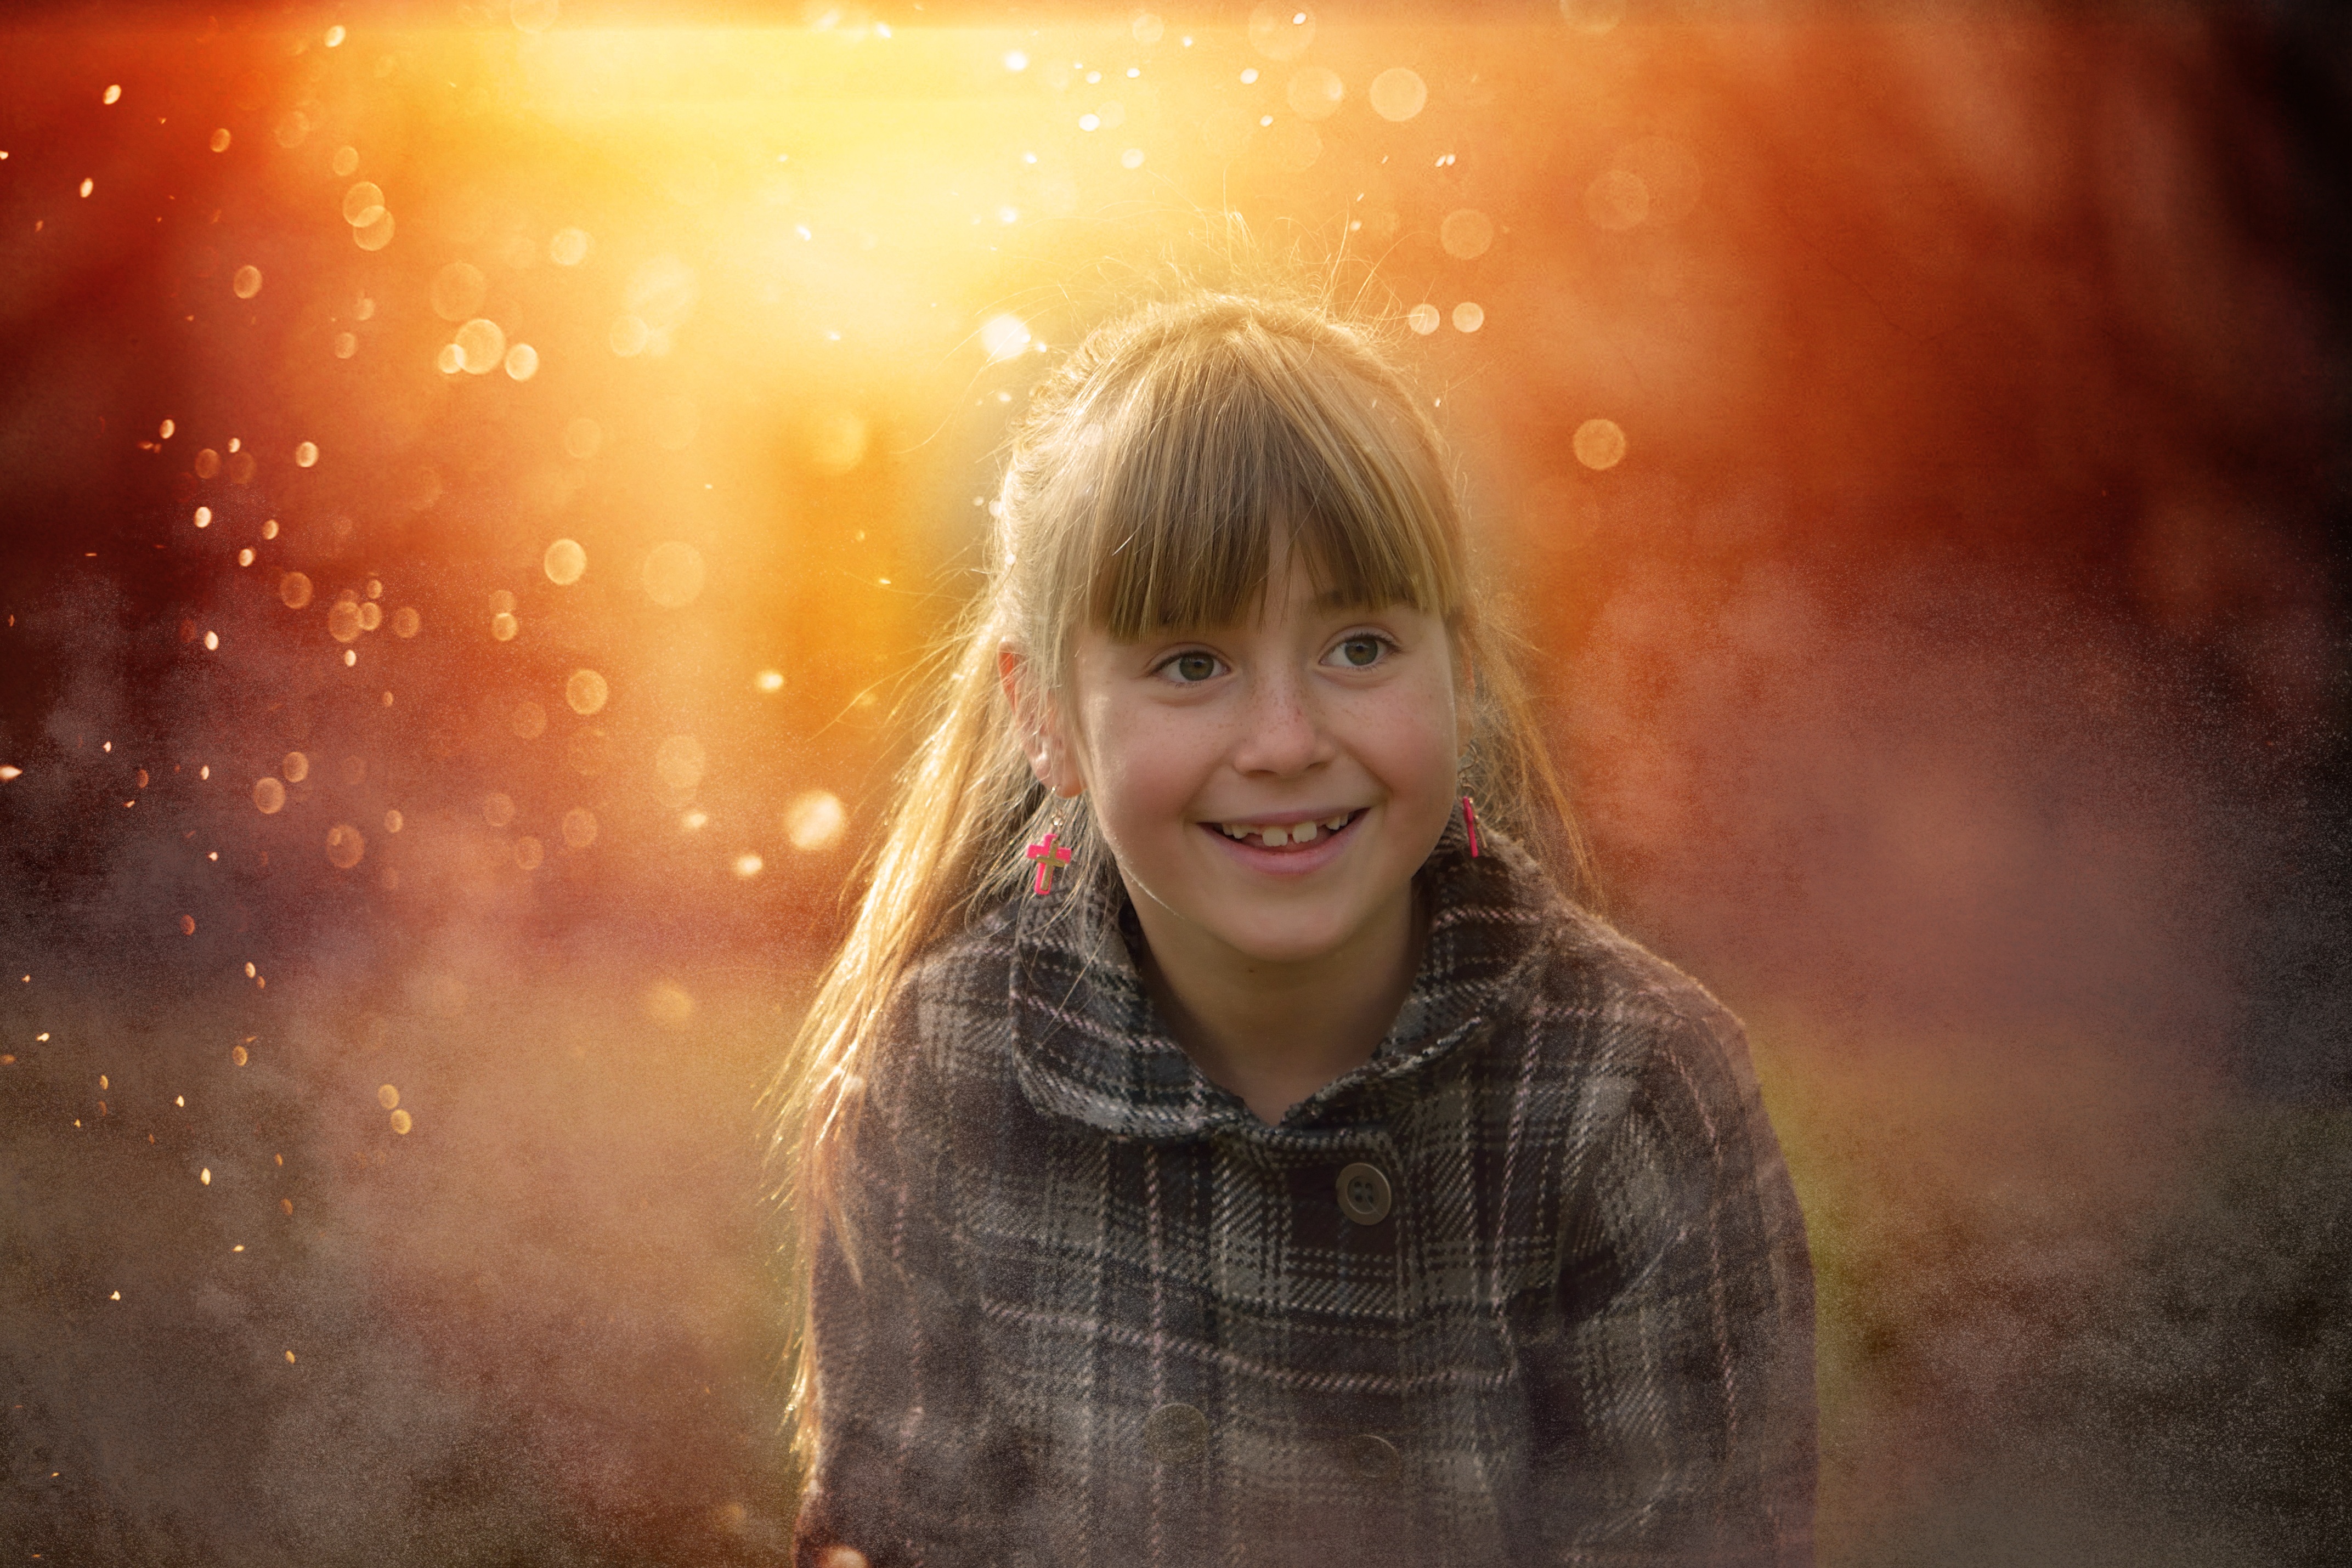
girl, sunset, sunlight, portrait, child, lighting, photograph, blond, emotion, portrait photography